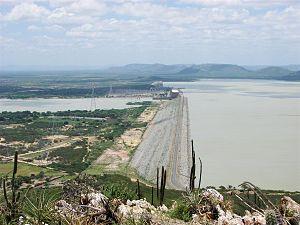
Le lac de Sobradinho est situé dans l'État de Bahia, du Nordeste Brésilien. Le lac a environ 320 km de long, une superficie de 4 214 km² et une capacité de stockage de 34,1 kilomètres cubes. Il emmagasine l'eau du rio São Francisco, un des fleuves les plus importants et les plus abondants du pays.